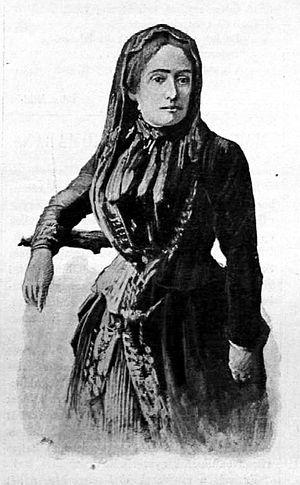
Zsófia Torma, née le 26 septembre 1832 à Csicsókeresztúr, dans le comitat de Beszterce-Naszód et morte le 14 novembre 1899 à Orăştie, est une archéologue, anthropologue et paléontologue hongroise.